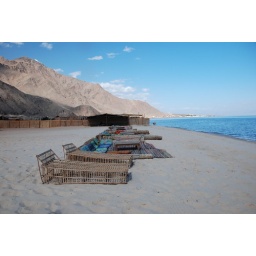
We stayed in two person beach huts...